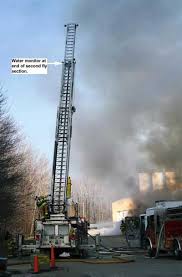
Label: urban_fire